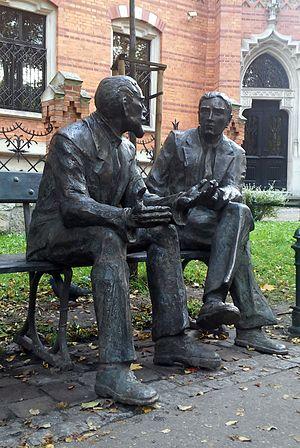
Otto Marcin Nikodým, né le 13 août 1887 à Zabolotiv en Autriche-Hongrie et mort le 4 mai 1974 à Utica dans l'État de New York, est un mathématicien polonais.
Stefan Banach est un mathématicien polonais. Ses travaux ont surtout porté sur l'analyse fonctionnelle dont il est l'un des fondateurs.
Le parc Planty de Cracovie est un parc urbain situé à la périphérie de la vieille ville de Cracovie.